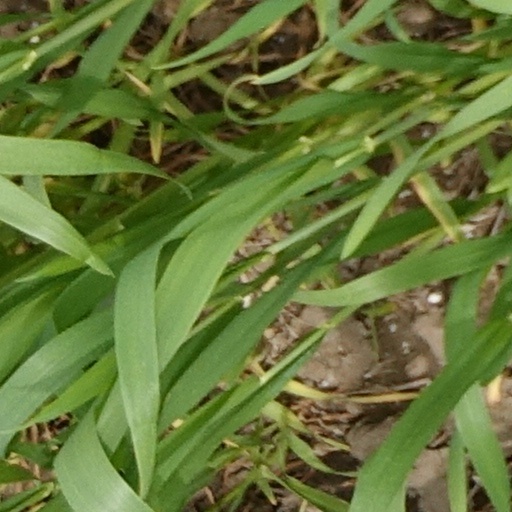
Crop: wheat